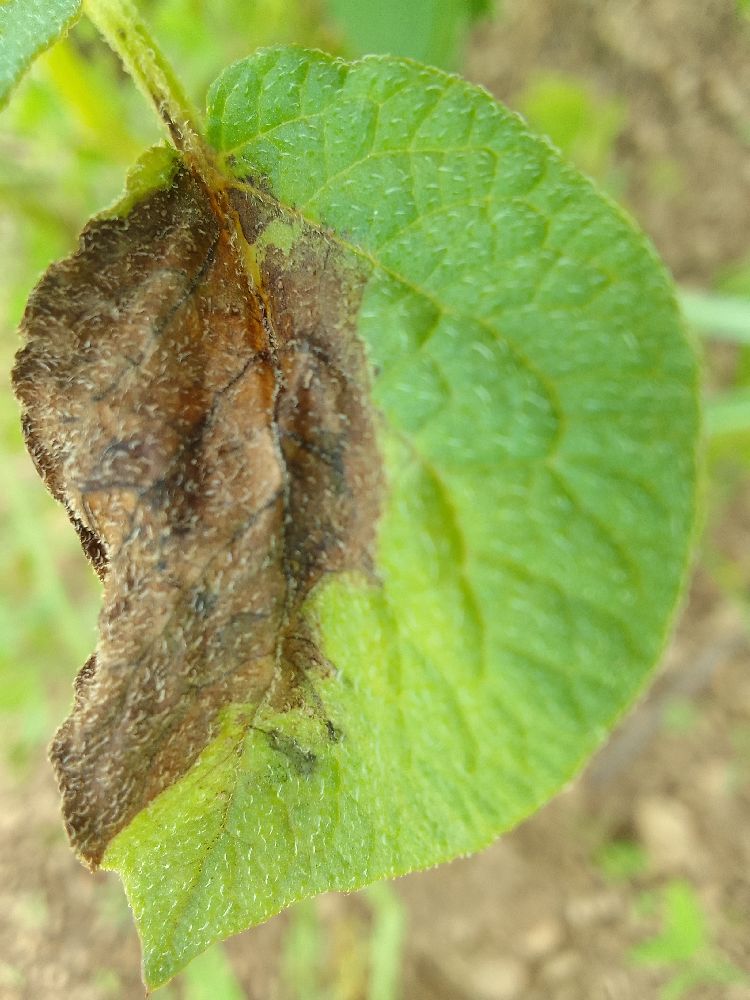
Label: Late blight